Piriformis syndrome

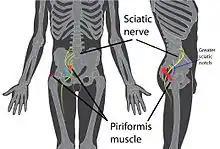
Location of piriformis syndrome within the body

Piriformis syndrome is a condition which is believed to result from nerve compression at the sciatic nerve by the piriformis muscle. It is a specific case of deep gluteal syndrome.